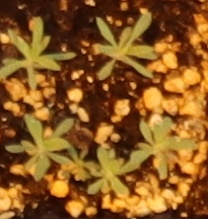
Label: Kochia